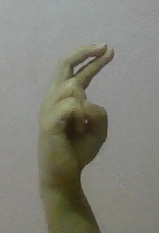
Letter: zay